Neha Rajpal

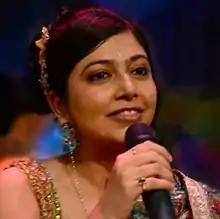

Neha Rajpal (née Chandna) (born 23 June 1978) is a producer, singer and anchor in the Indian music industry, Hindi films, and especially the Marathi regional music industry. Winner of the prestigious Hindi Zee TV reality Music show – Saregamapa in 2004 Neha has also performed in various other Indian languages including Bengali, Kannada, Telugu, Sindhi, Gujarati and Chhattisgarhi. Neha spells her name as 'Nehha'. Neha has produced her maiden Marathi film "PhotoCopy" under the banner "Neha Rajpal Productions" in association with Viacom18. The film written by national award winner Vijay Maurya and Yogesh Vinayak Joshi released in 2016. Its music was highly appreciated and it went on to win the best music album of the year (Listeners Choice)